St Andrew's Church, Barton Bendish

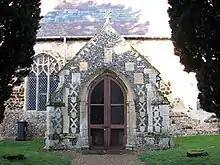
St Andrew's church - elaborate flushwork decoration on south porch

The church has a west tower, a rather short unaisled nave measuring about 55 x 19 feet (17 x 6 metres) with a south porch, and a chancel which is substantially lower and measures about 33 x 15 feet (10 x 4.5 metres). The walls are in flint and carrstone rubble, with areas of rotten lime plaster render which has mostly fallen off. Quoins and architectural details are in ashlar.The roofs are in slate -the chancel is in grey, but the nave has horizontal bands of purple and grey.